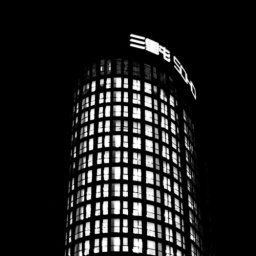
Beijing Sanlitun SO-HO office building construction in Beijing by night. SHOT on FILM. Ilford Delta 100. 50mm f1.8